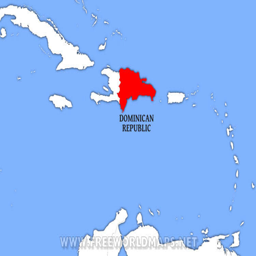
where is republic located on the world map